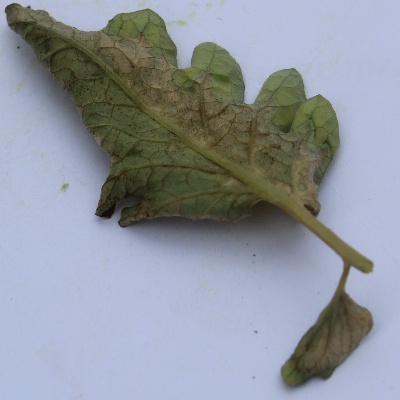
Crop: Tomato
Condition: septoria leaf spot